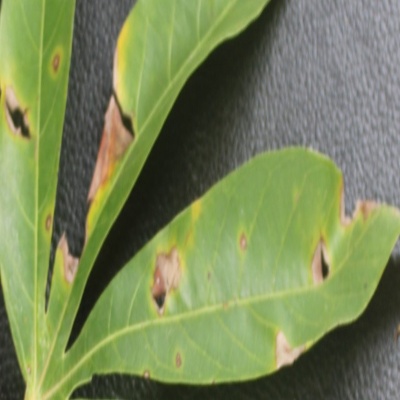
Crop: Cassava
Condition: brown spot